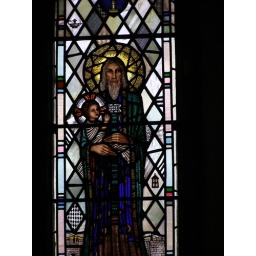
Trena Cox stained glass window (1933) in St Michael, Huyton, Lancashire